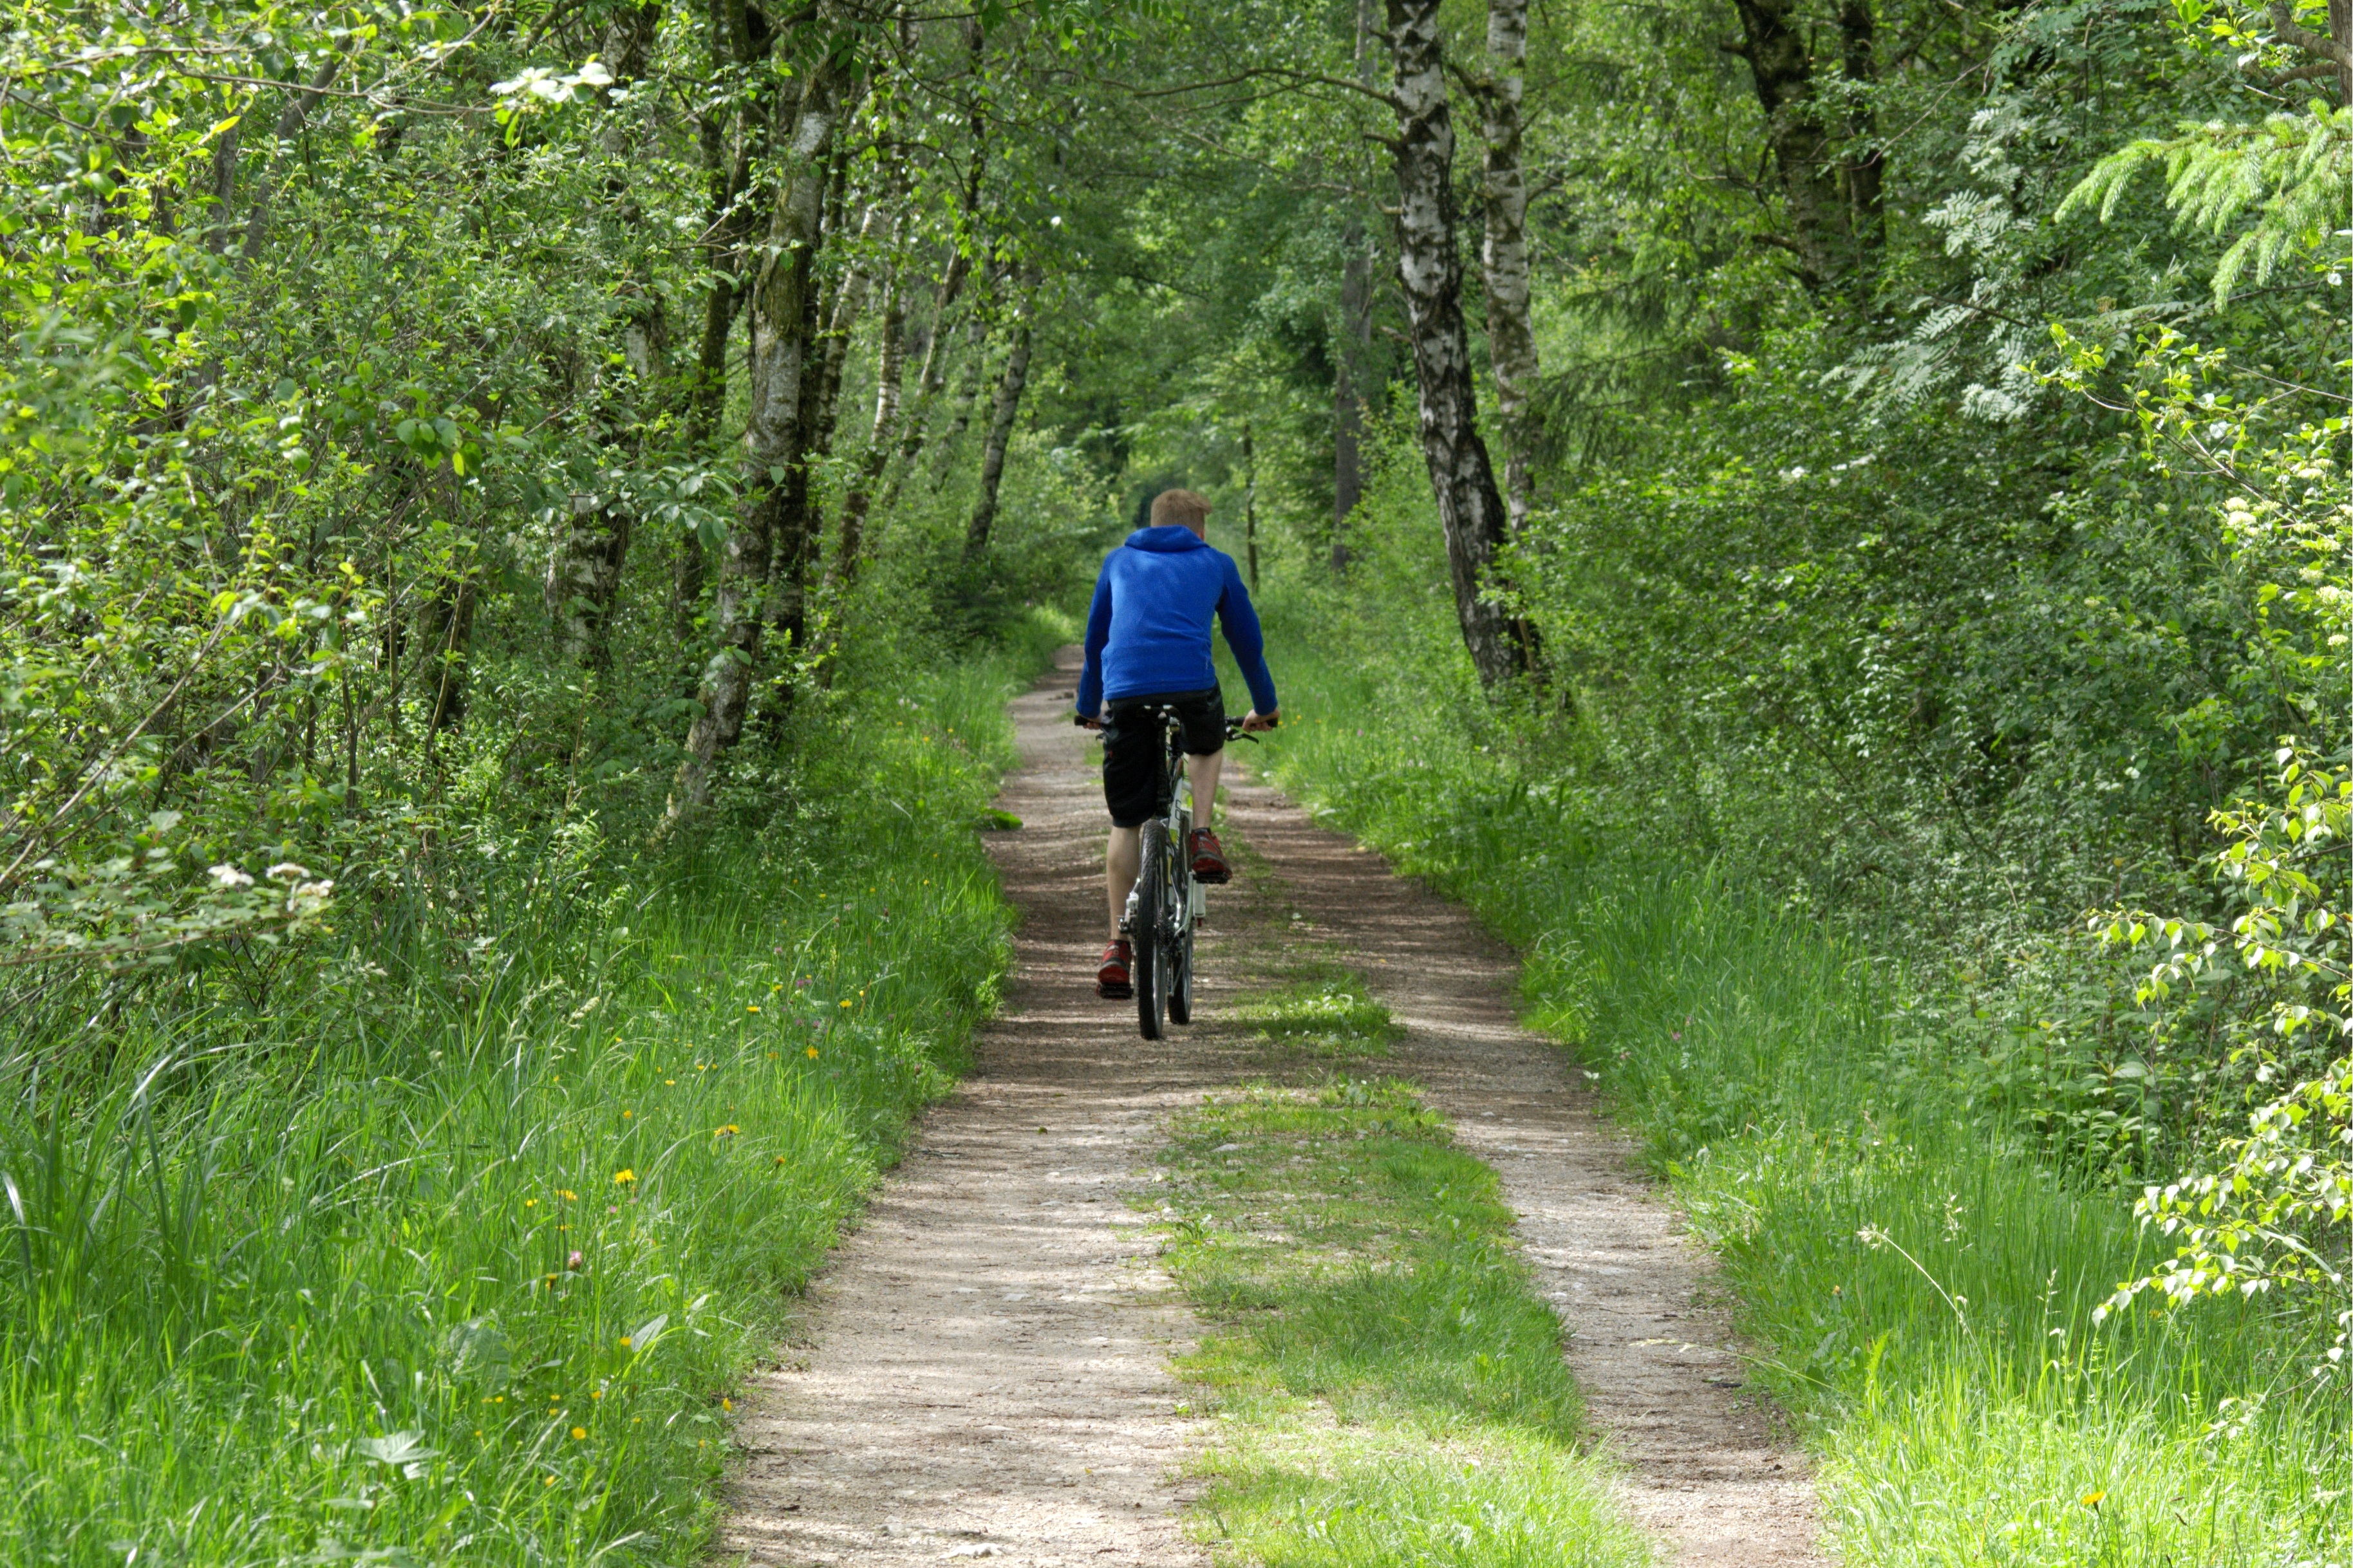
nature, forest, walking, hiking, trail, meadow, walk, spring, green, holiday, jogging, mountain bike, trees, cycling, relaxation, sports, promenade, woodland, idyll, away, nature trail, cyclists, recovery, forest path, mountain biking